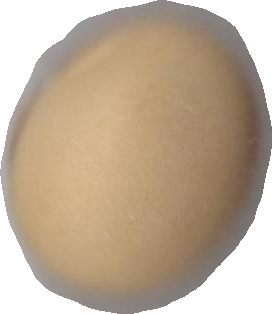
Variety: Dega